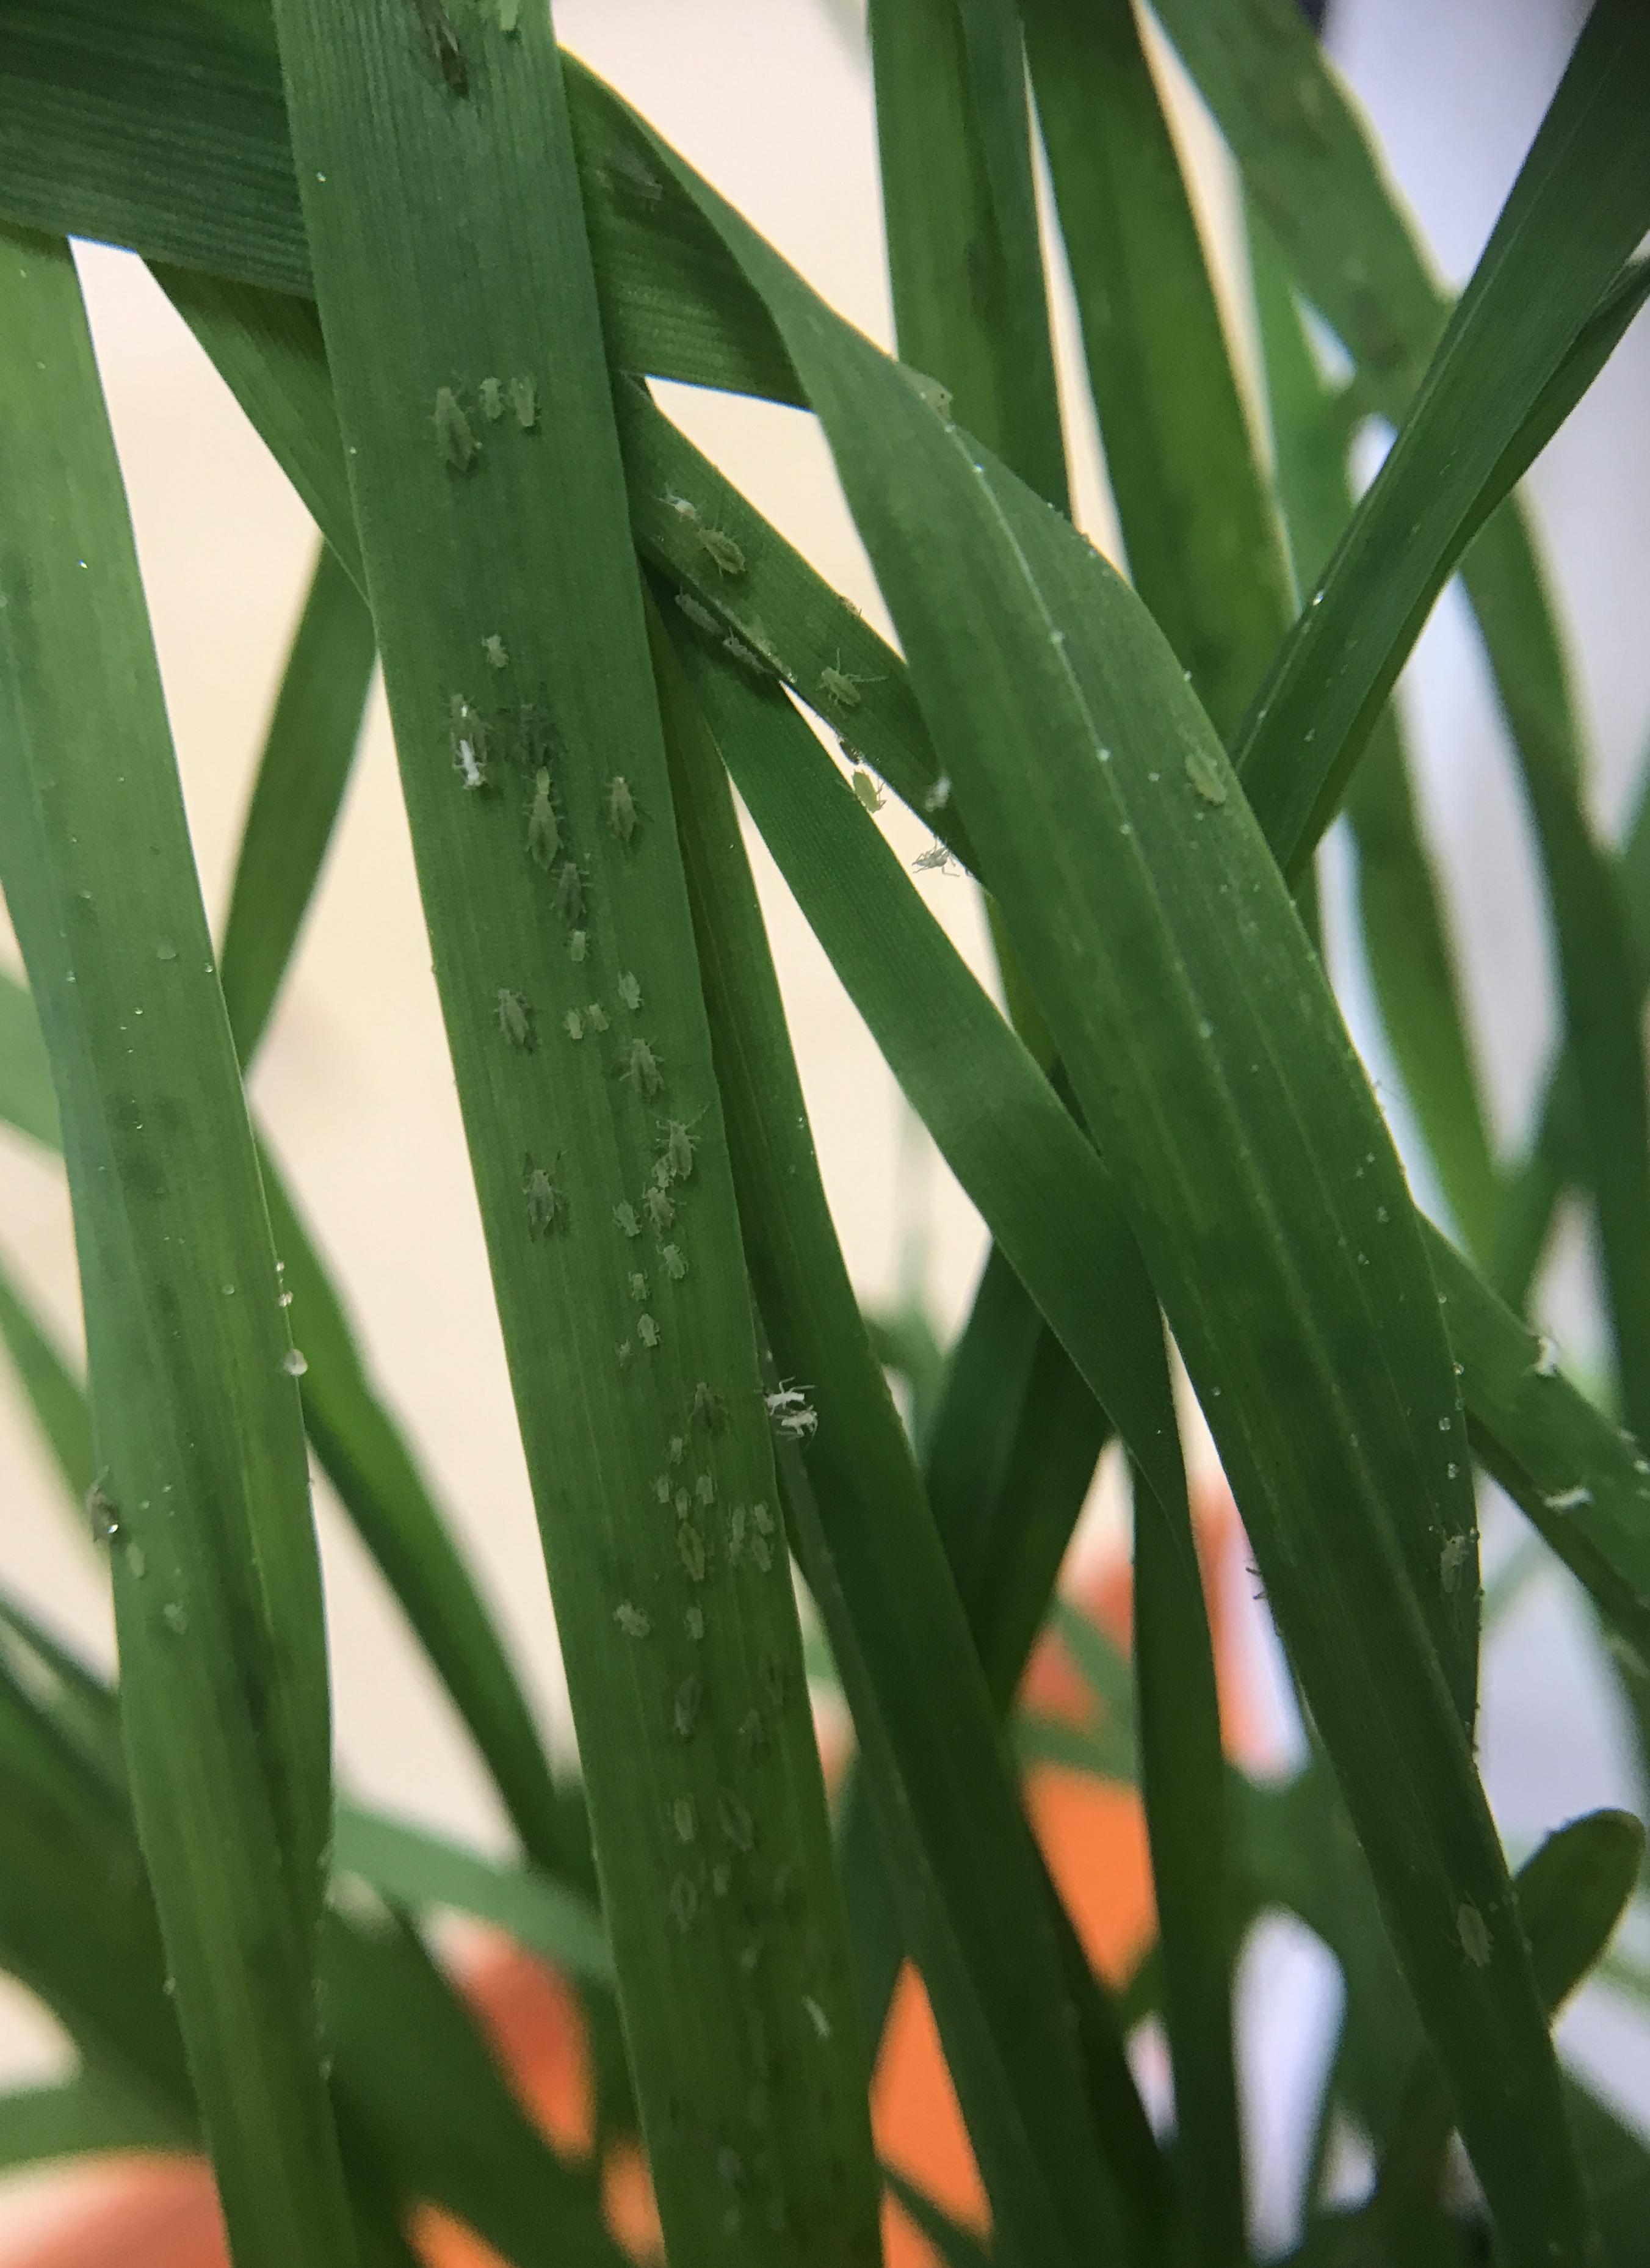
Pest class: rose_grain_aphid